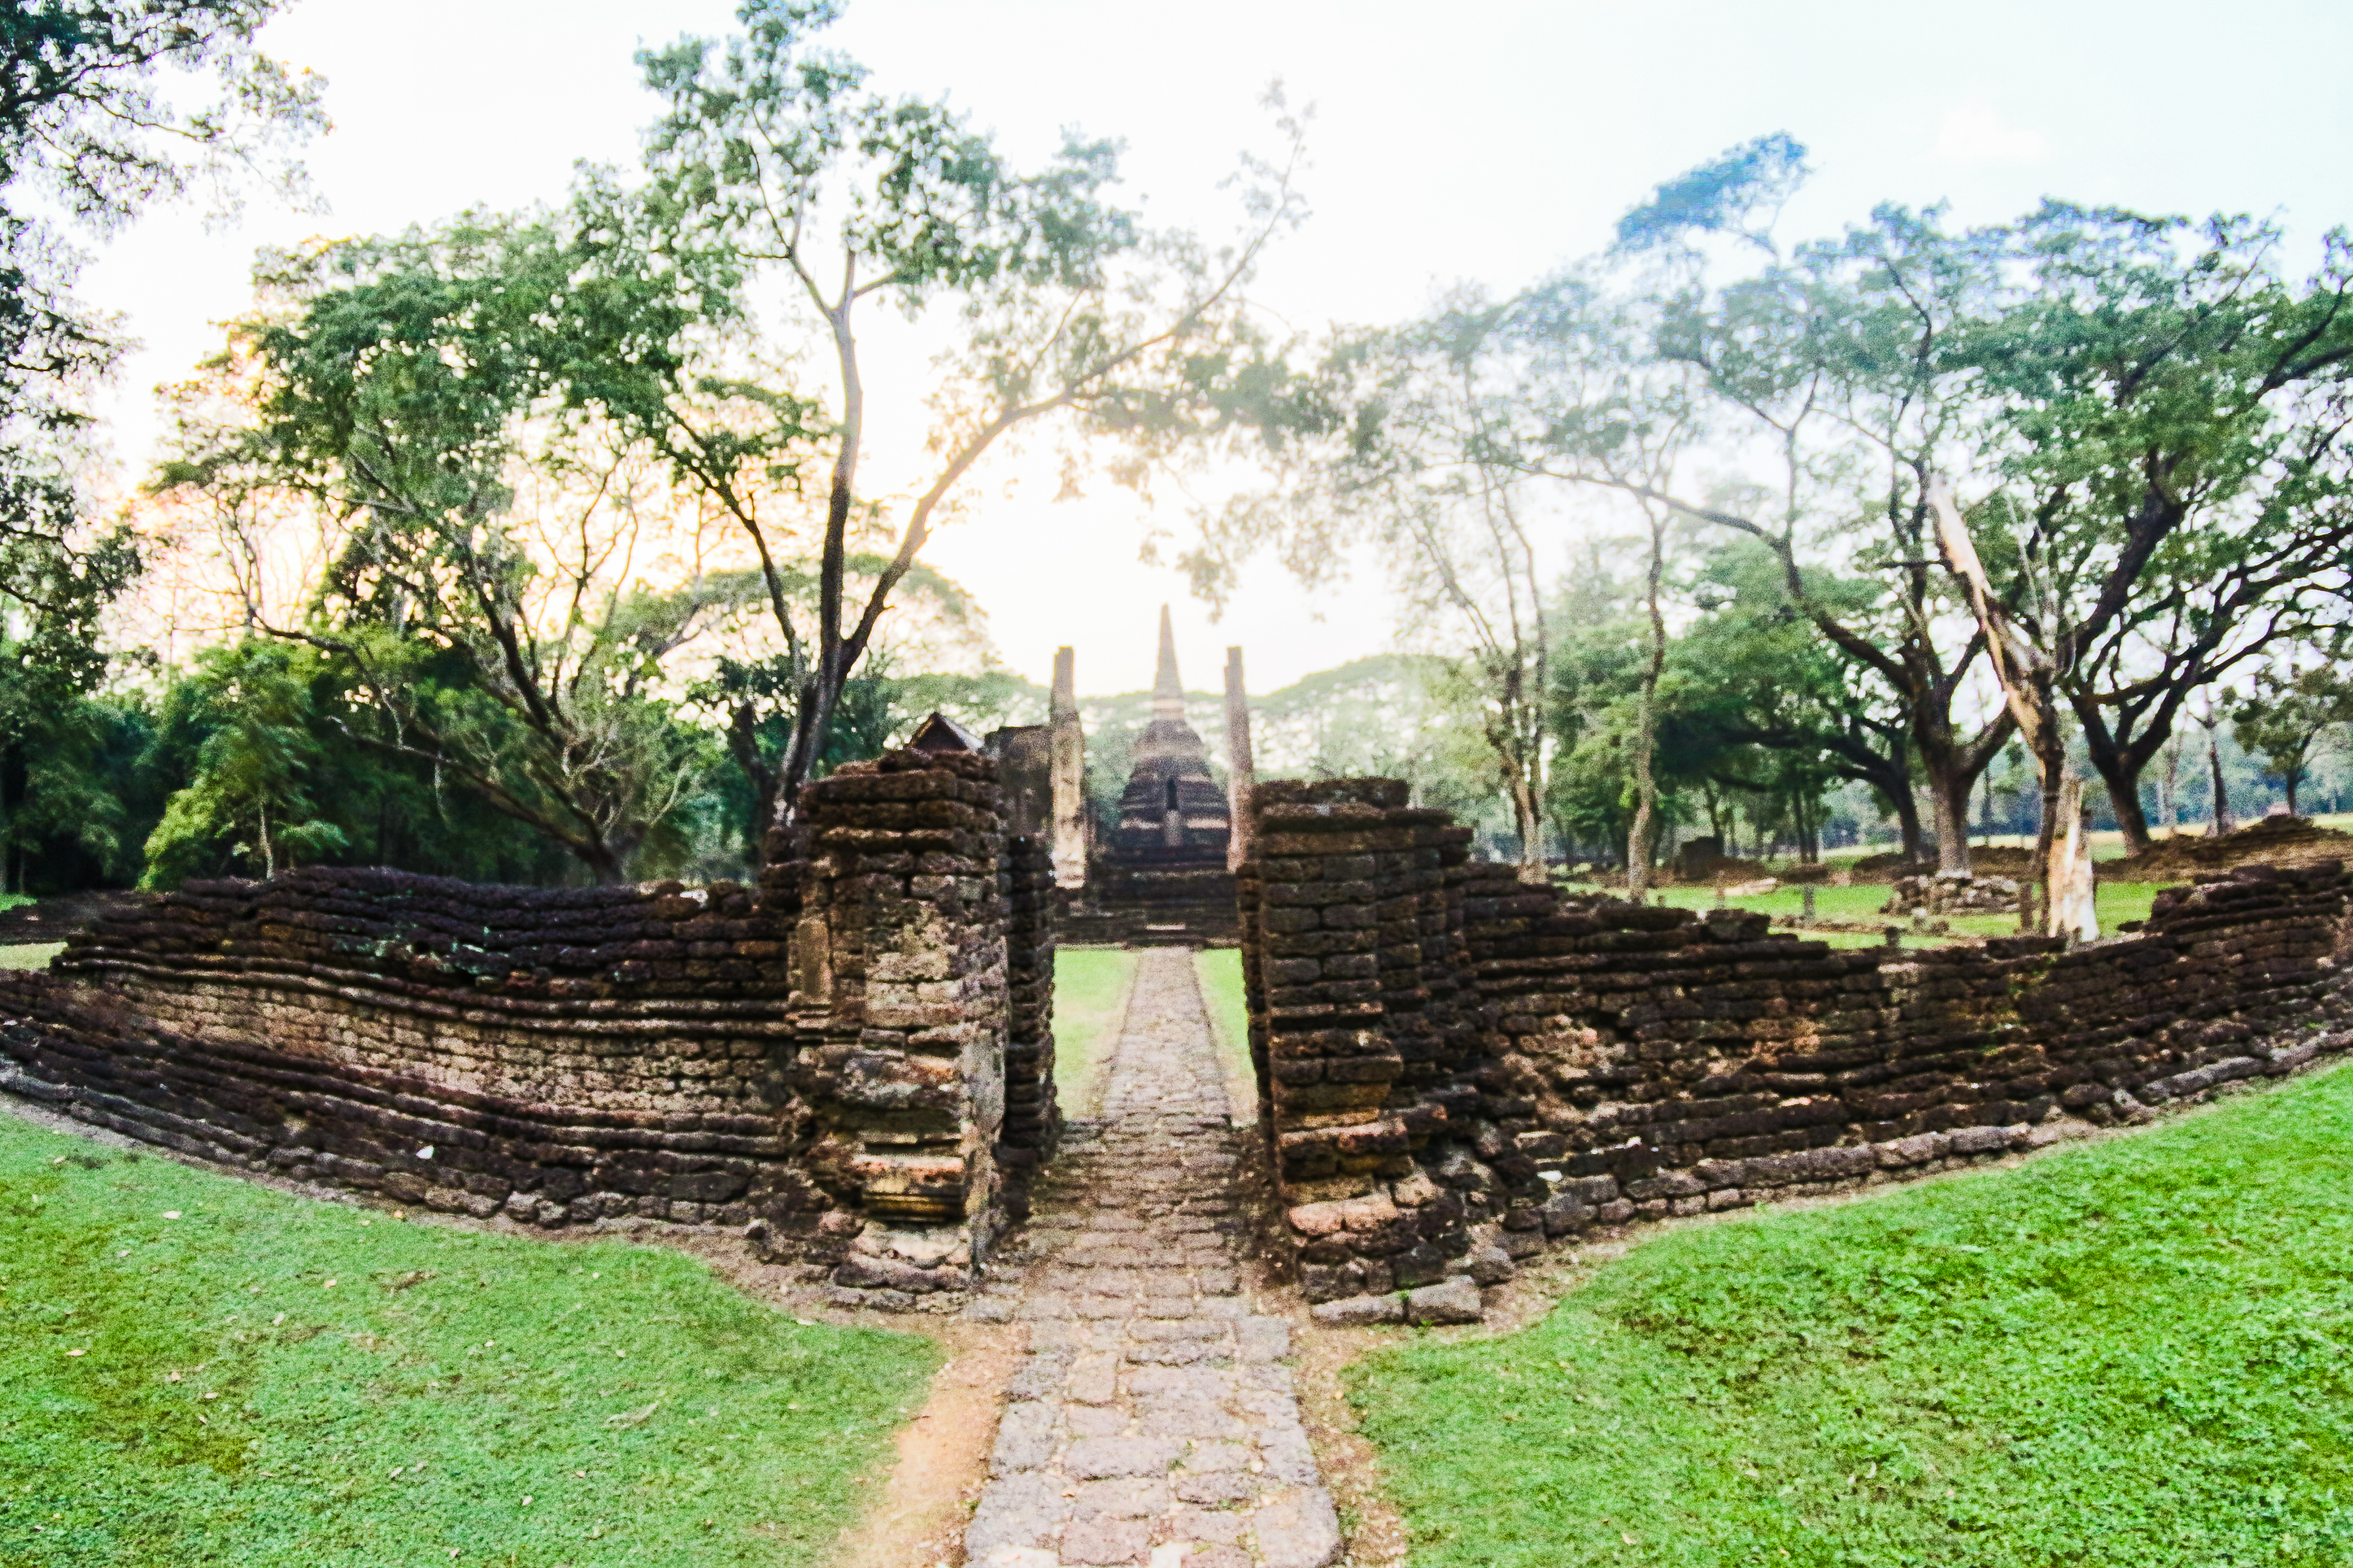
ancient, archeology, architecture, art, asia, blue, buddha, buddhism, buddhist, civilization, cultural, culture, destination, east, famous, heritage, historical, history, landmark, mahathat, meditation, old, pagoda, park, past, pillar, praying, religion, religious, ruin, sculpture, serene, siam, site, sky, southeast, spirituality, statue, stone, sukhothai, symbols, symmetry, temple, thai, thailand, tourist, unesco, wat, worship, wall, nature reserve, tree, archaeological site, ruins, historic site, grass, landscape, building, maya city